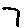
Label: 7